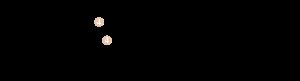
21. etape af Tour de France 2008 / Sprint og bjergpasseringer
Grafik for 21. etape
Enogtyvende etape af Tour de France 2008 blev kørt søndag d. 27. juli og var en 143 km lang etape som gik fra Étampes til Champs-Élysées i Paris.